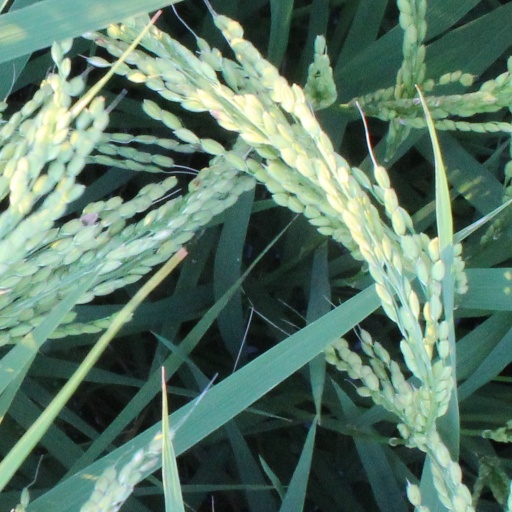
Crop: rice